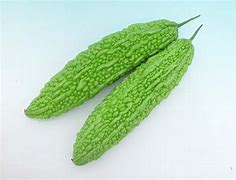
Label: others